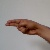
The image shows a hand gesture representing the letter 'H' in Indian Sign Language.